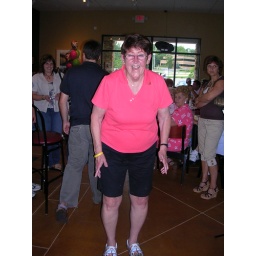
my grandma in her wooden shoes